Al Bayt Stadium

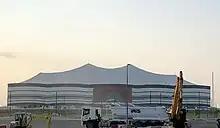
Al Bayt Stadium under construction

The Al Bayt Stadium in Qatar was one of eight stadiums used in the 2022 FIFA World Cup, the second largest after Lusail Stadium. The stadium was designed by Dar Al-Handasah. Following the World Cup, it is expected to be reconfigured into a 32,000-seat stadium. Excess seats will be removed from the upper tier and donated to other countries or placed on the infrastructure planned for the 2030 Asian Games. The vacated space will then be converted into a five-star hotel, shopping mall and another sports facilities.